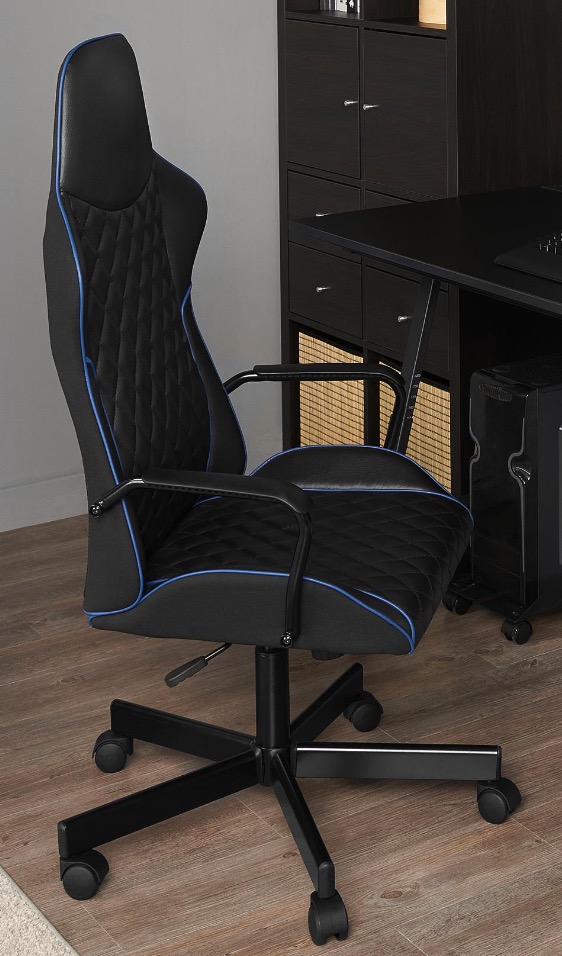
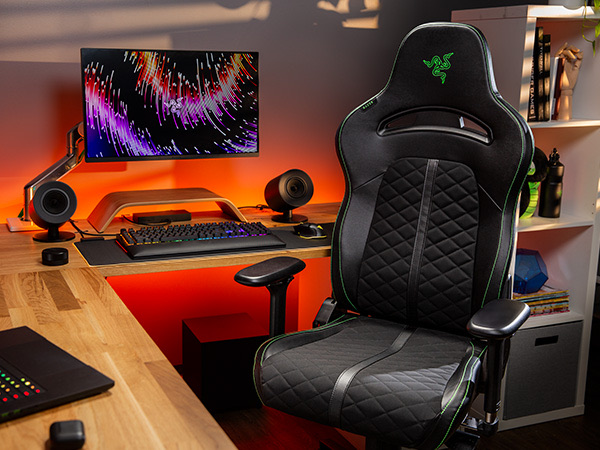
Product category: items_chair
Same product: no